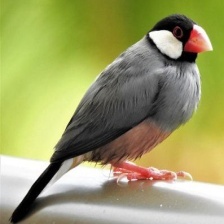
Species: JAVA SPARROW
Scientific name: LONCHURA ORYZIVORA